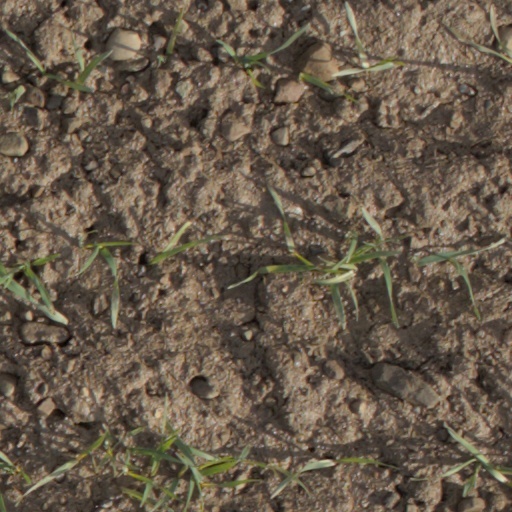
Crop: wheat